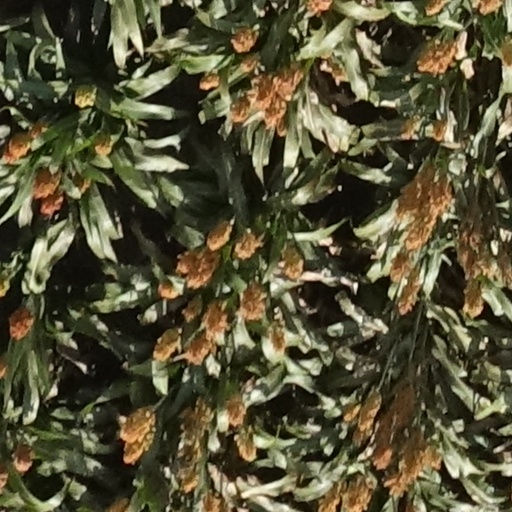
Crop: sorghum